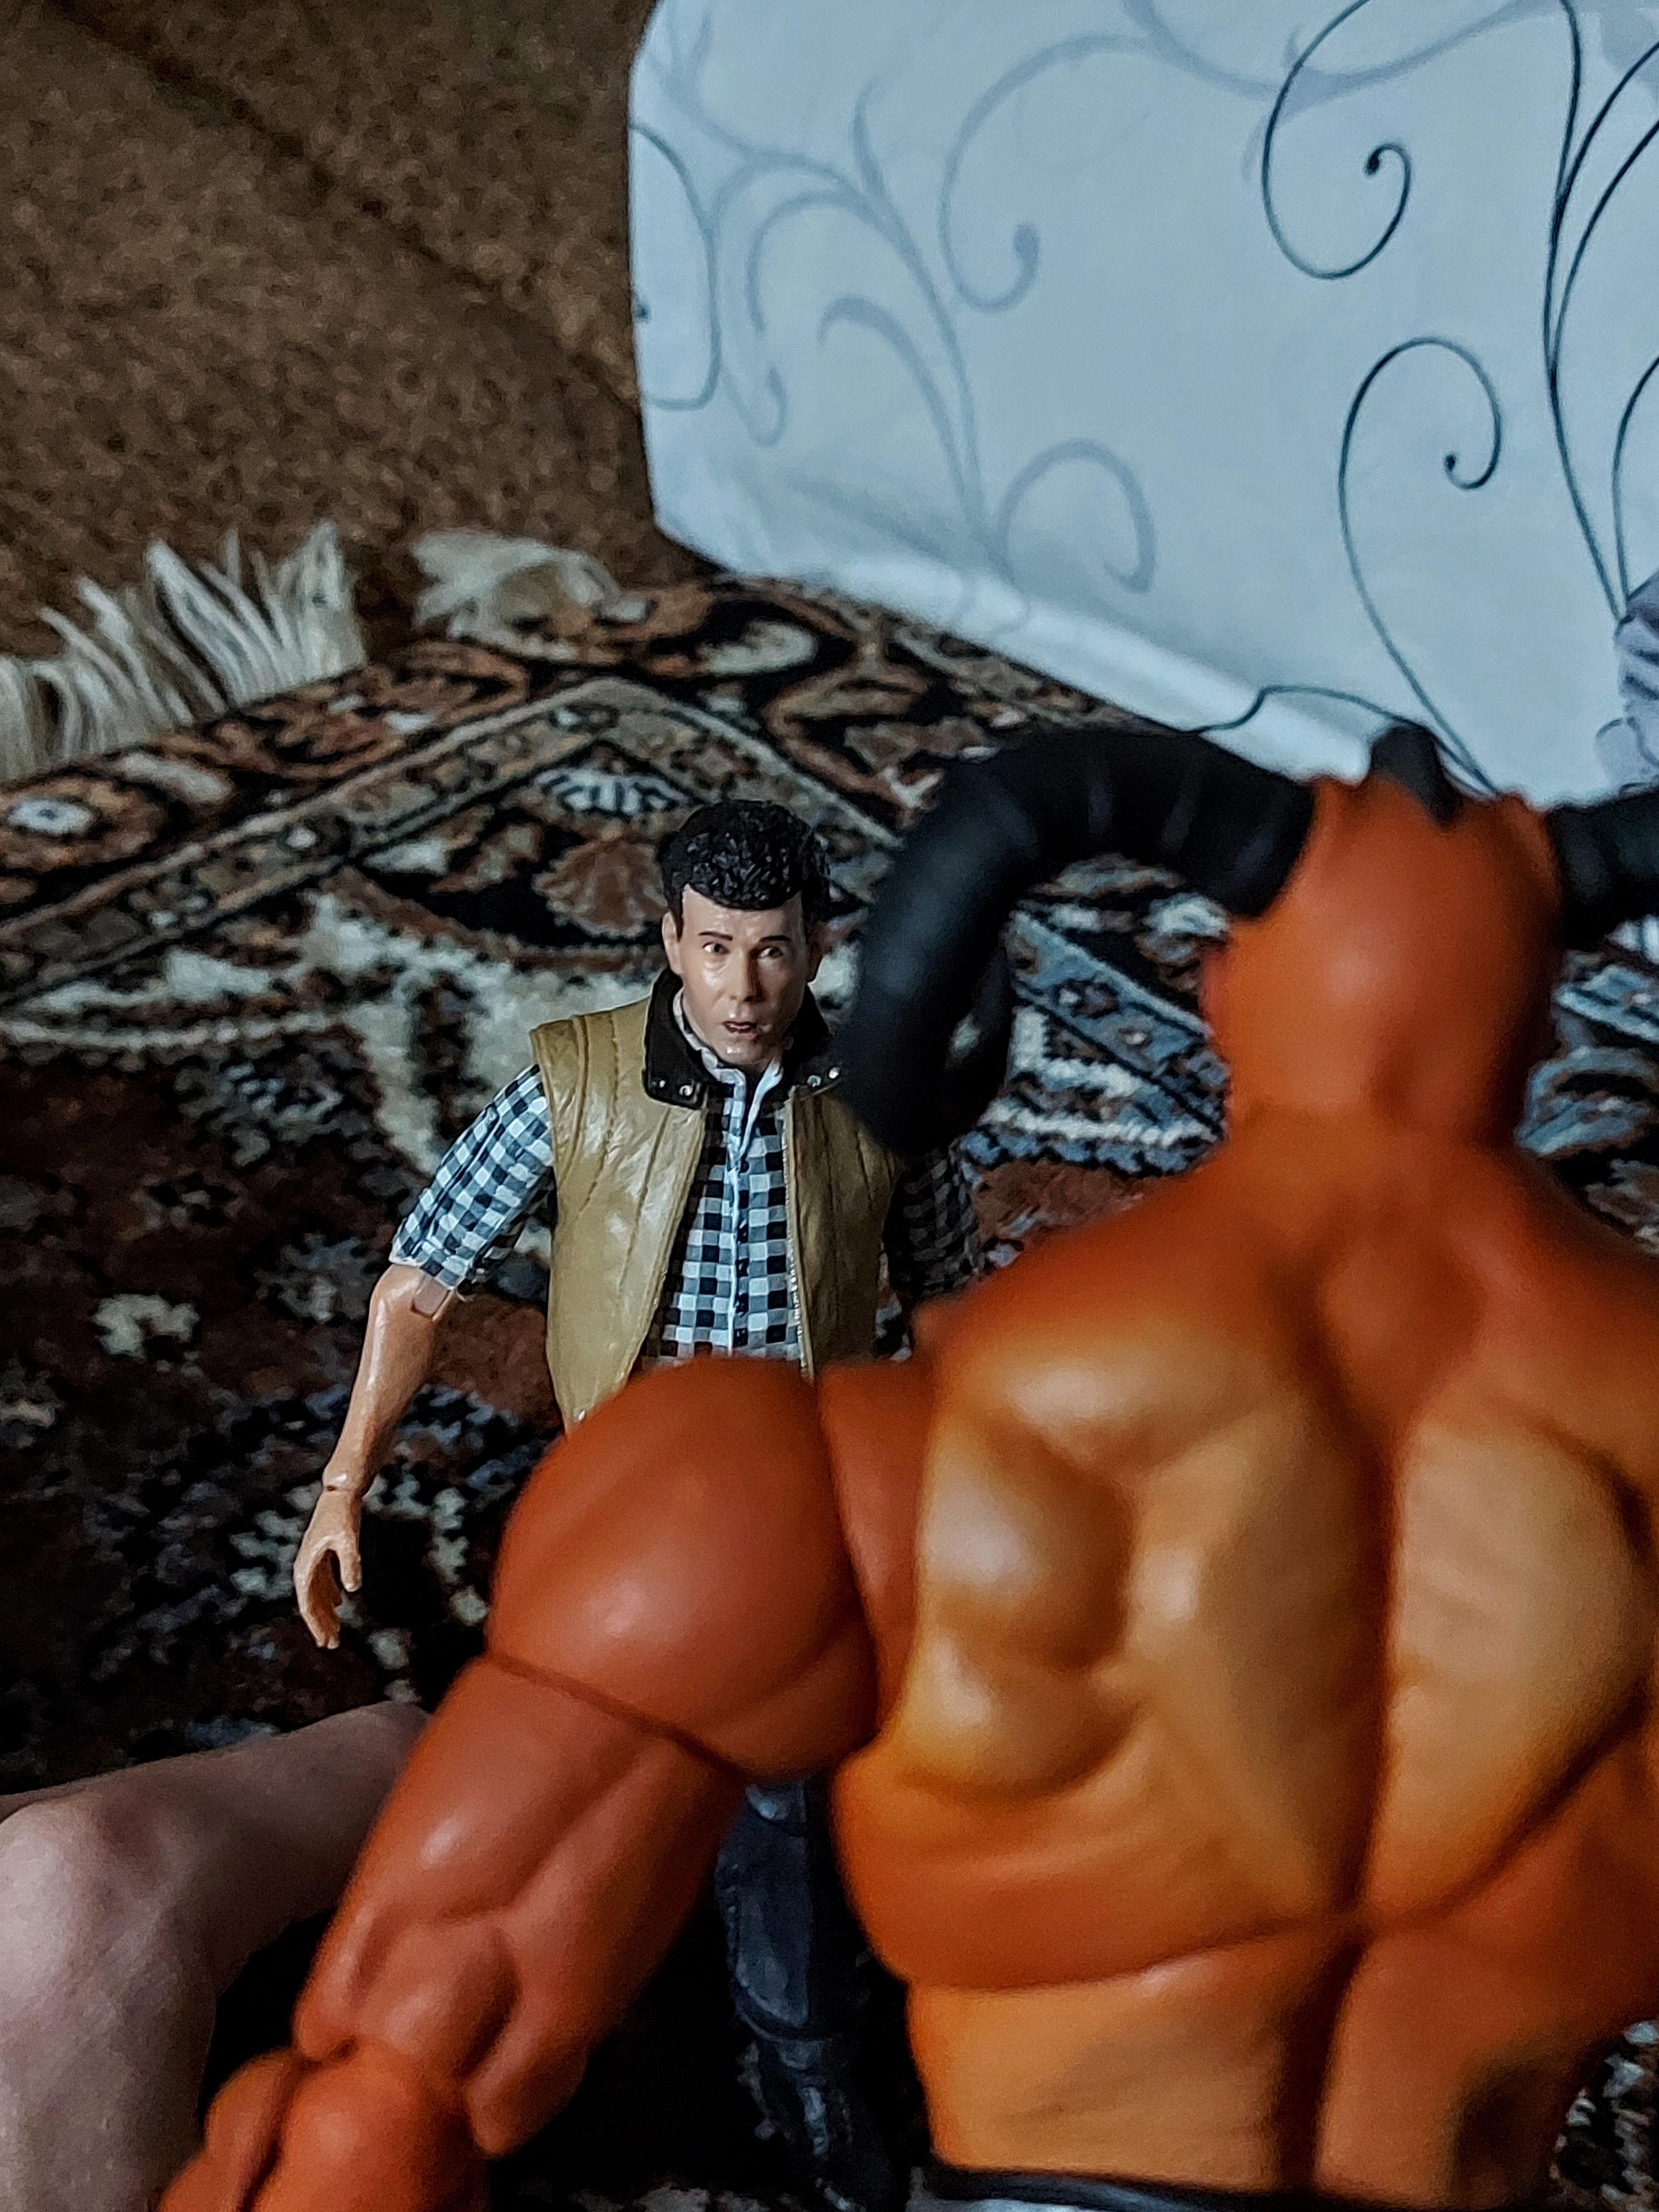
Shokan, storm, collectibles, warrior, fighter, action, figure, arm, muscle, white, bodybuilder, black, human, toy, thigh, chest, Barechested, trunk, art, bodybuilding, abdomen, event, fashion design, action figure, flesh, navel, fashion accessory, fictional character, hat, human leg, shorts, figurine, visual arts, eyewear, undergarment, fiction